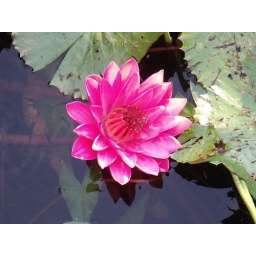
minnow swimming below water lily